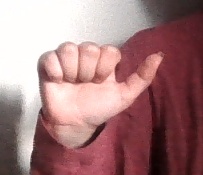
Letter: dhad